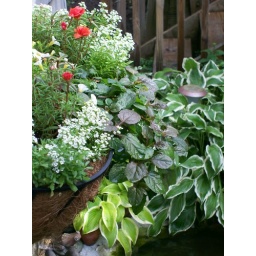
Closeup of the flower box above the pond. 6-27-08